2006 United States House of Representatives elections in Alabama

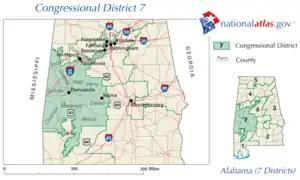

Incumbent Democratic Congressman Artur Davis sought a third term in this very liberal district that is mainly rooted in western Alabama but reaches into some portions of Birmingham. This is the most liberal and only majority-black district in Alabama, and as such, Davis won his third term with no opponents.